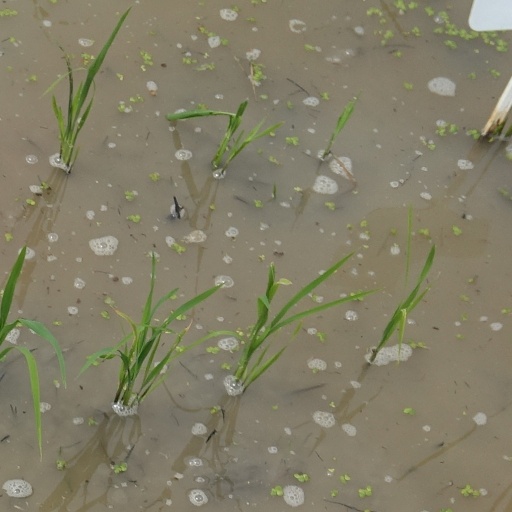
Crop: rice